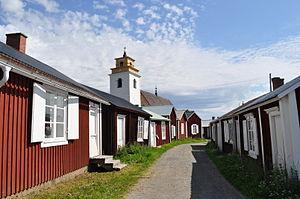
Cet article recense les sites inscrits au patrimoine mondial en Suède.
Gammelstad à Luleå est un village-église suédois de 4 892 habitants situé au fond du golfe de Botnie, inscrit sur la liste du patrimoine mondial de l'UNESCO depuis 1996. Il est l'exemple le mieux préservé d'un type de ville unique autrefois répandu dans le nord de la Scandinavie, la ville-église. Ses 424 maisons en bois, serrées autour de l'église en pierre construite au début du XVᵉ siècle, n'y étaient en effet utilisées que les jours de culte et de fêtes religieuses par les fidèles venus des campagnes environnantes. L'éloignement et des conditions naturelles difficiles les empêchaient de rentrer chez eux, et ils logeaient dès lors sur place.